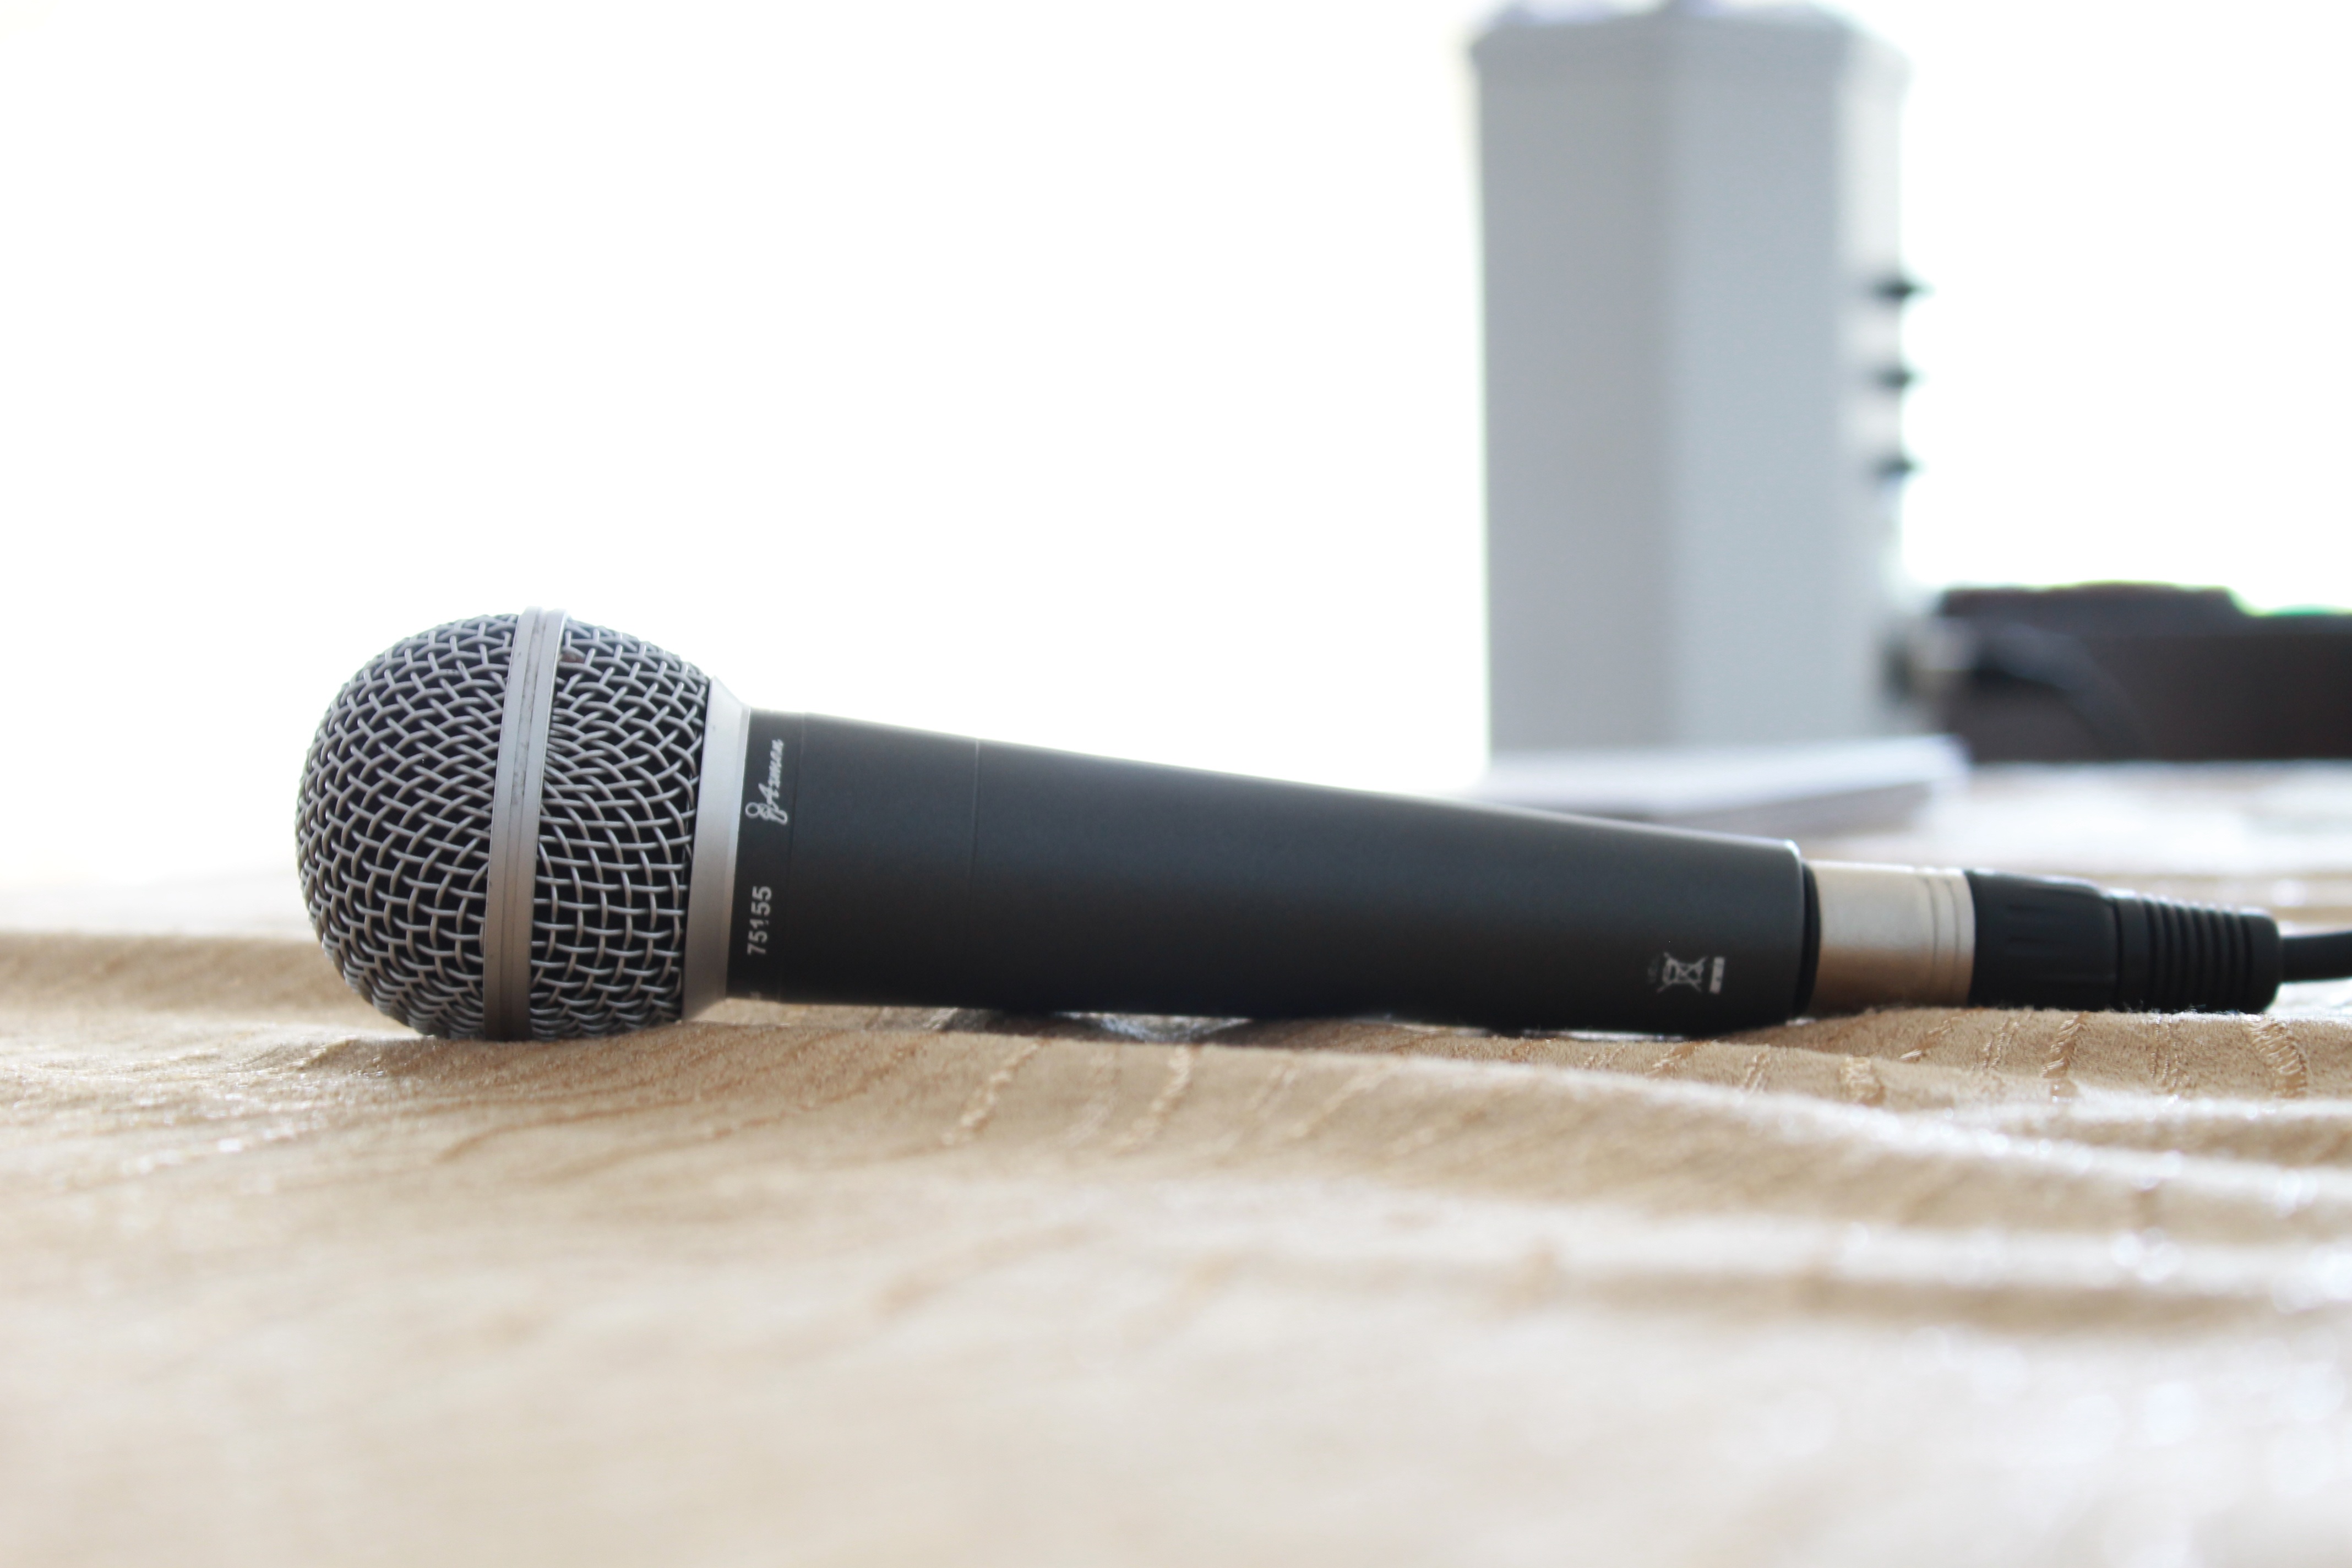
music, technology, microphone, black, radio, sing, recording, audio, journalism, sound studio, presenter, audio equipment, moderation, electronic device